Inequality for All

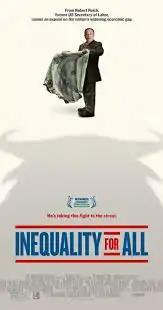
Theatrical release poster

Inequality for All is a 2013 documentary film directed by Jacob Kornbluth and narrated by American economist, author and professor Robert Reich. Based on Reich's 2010 book "Aftershock: The Next Economy and America's Future", the film examines widening income inequality in the United States. Reich publicly argued about the issue for decades, and producing a film of his viewpoints was a "final frontier" for him. In addition to being a social issue documentary, "Inequality for All" is also partially a biopic regarding Reich's early life and his time as Secretary of Labor under Bill Clinton's presidency. Warren Buffett and Nick Hanauer, two entrepreneurs and investors in the top 1%, are interviewed in the film, supporting Reich's belief in an economy that benefits all citizens, including those of the middle and lower classes.